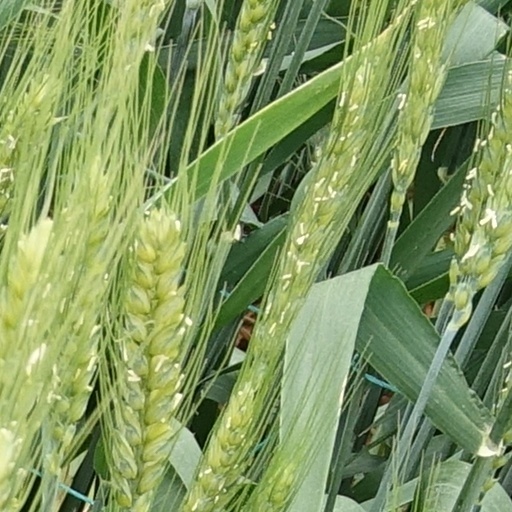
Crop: wheat